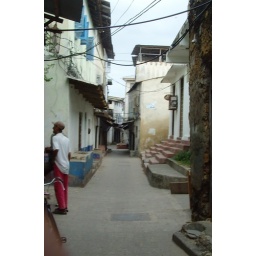
Zanzibari street. The building on the right with the red steps is the hostel we were staying in